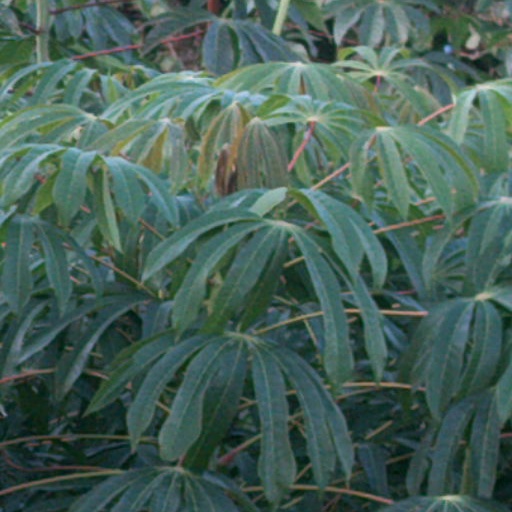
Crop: cassava